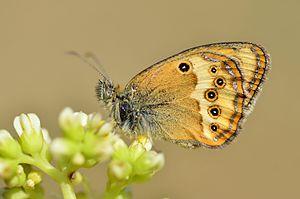
Le Fadet des garrigues est une espèce de lépidoptères de la famille des Nymphalidae et de la sous-famille des Satyrinae.